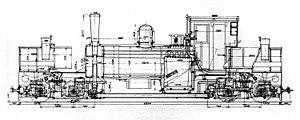
Une locomotive Garratt est une locomotive à vapeur articulée dont la structure spécifique fut inventée en 1907 par Herbert William Garratt, ingénieur ferroviaire britannique.